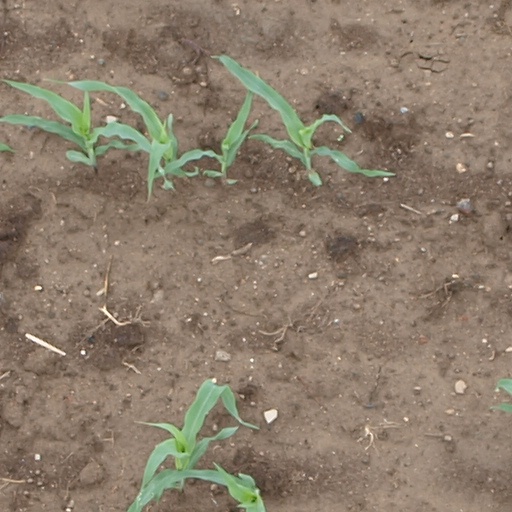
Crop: maize; corn